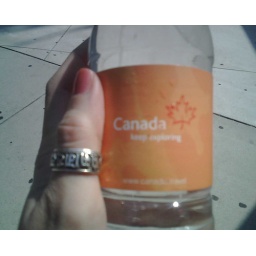
&amp;quot;keep exploring&amp;quot; (This bottle of water was handed to me by some folks promoting Canada travel.)